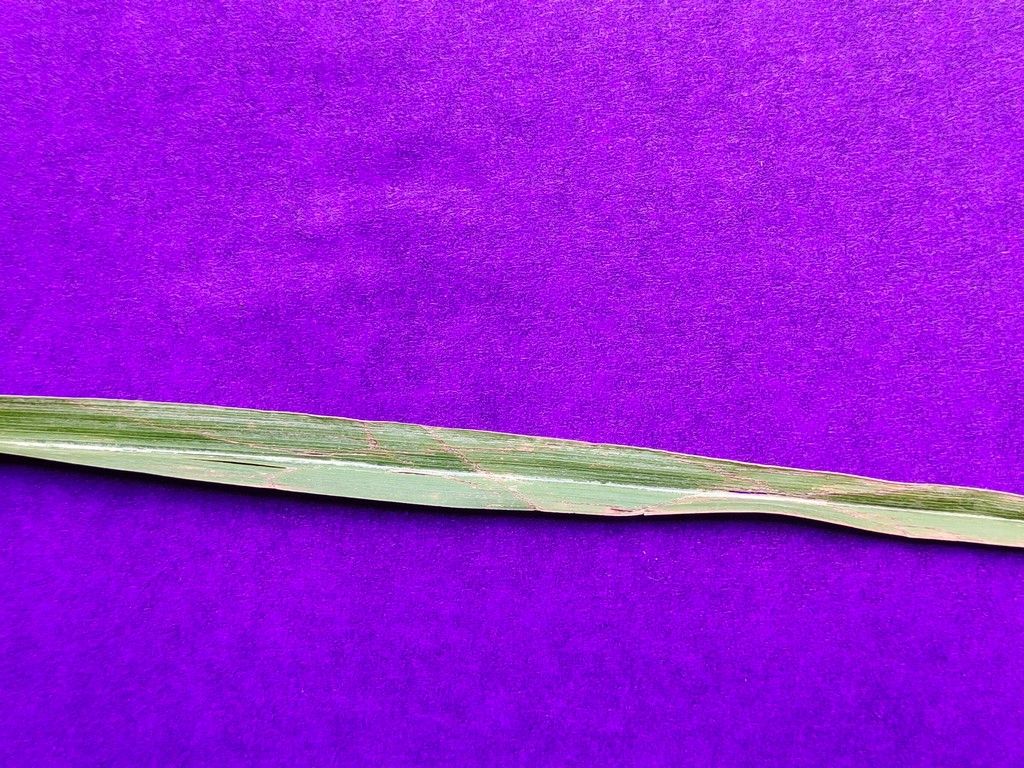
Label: Unhealthy